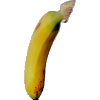
Label: banana_lady_finger